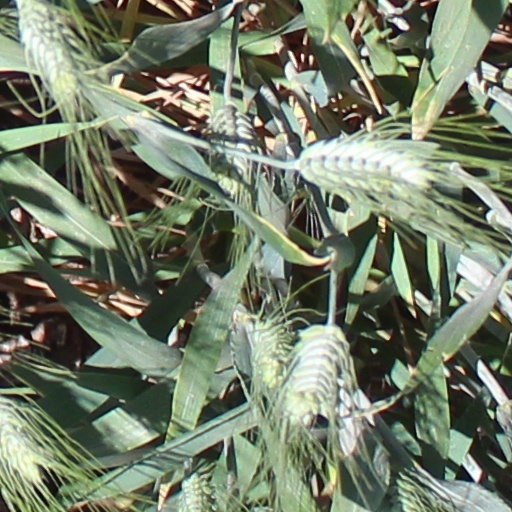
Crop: wheat